2018 Hualien earthquake

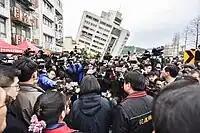
President Tsai Ing-wen (center) inspects a collapsed building and addresses the press in Hualien City.

Seventeen people were killed during the quake, and a further 285 were injured. Of the fatalities, nine were from mainland China, five from Taiwan, two Canadians, and one from the Philippines. Fourteen of the victims were in The Yun Men Tsui Ti building.